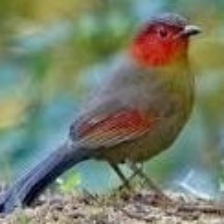
Species: SCARLET FACED LIOCICHLA
Scientific name: LIOCICHLA RIPPONI